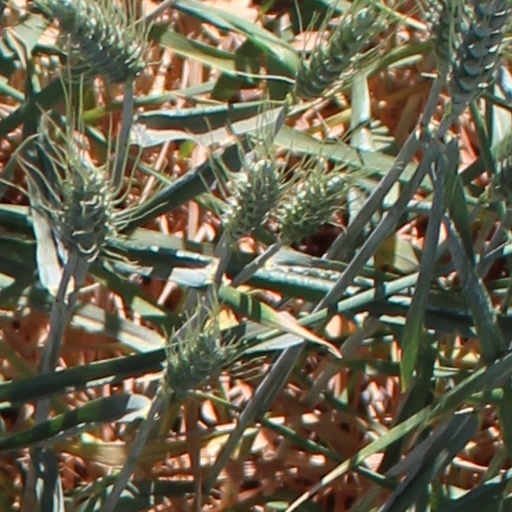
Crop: wheat